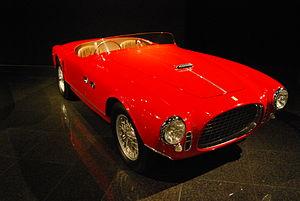
La Ferrari 250 MM est une automobile de course développée par le constructeur italien Ferrari. Le premier modèle est réalisé en collaboration avec le carrossier turinois Pininfarina ; Ferrari le dénomme MM pour « Mille Miglia » en l'honneur de la victoire réalisée sur le circuit des Mille Milles en 1952.
Les Ferrari 250 sont une série emblématique d'automobiles de course et de Grand Tourisme produites par le constructeur italien Ferrari du début des années 1950 au milieu des années 1960. Cette appellation fait directement référence à leur inhabituelle mais « prodigieuse mécanique » pour l'époque, un moteur V12 « Colombo » — du nom de son concepteur Gioacchino Colombo — d'une cylindrée unitaire de 250 cm³.